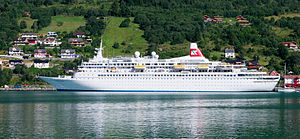
Krydstogtskibe i København 2014 / Krydstogtskibe i København 2014
Black Watch i en norsk fjord i 2010
Krydstogtskibe i København 2014 er en oversigt over de krydstogtskibe, der lagde til kaj i Københavns Havn i krydstogtsæsonen 2014, der startede den 7. april og sluttede den 17. oktober. Jule-anløbene omfattede to anløb hhv. den 14. og 23. december. Oversigten er baseret på den liste, som er offentliggjort på Copenhagen Malmö Ports hjemmeside.